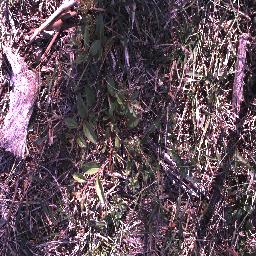
Label: chinee_apple